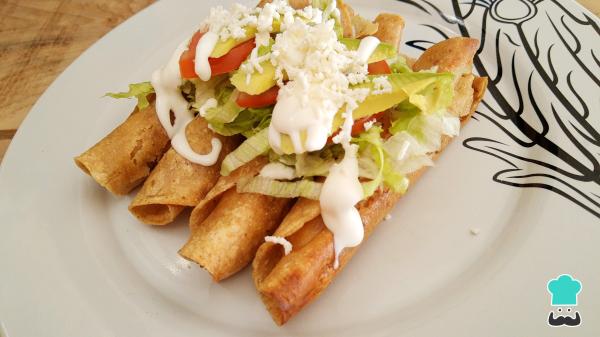
Si quieres elaborar una porción, debes colocar en un plato 4 o 5 flautas mexicanas fritas y, seguido, agrega un poco de lechuga rallada, rebanadas de jitomate, crema, queso, unas rebanadas de aguacate y, por último, salsa al gusto.